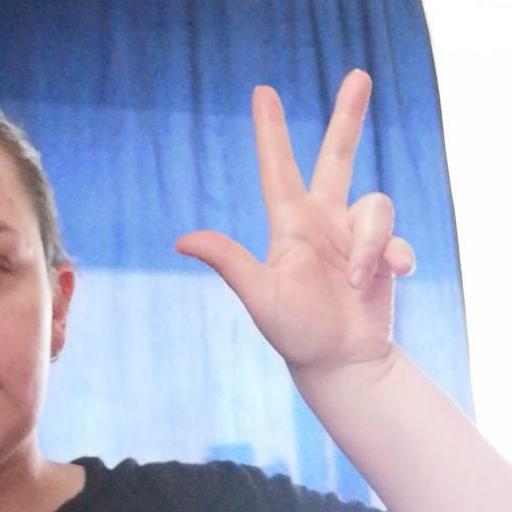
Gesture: three2